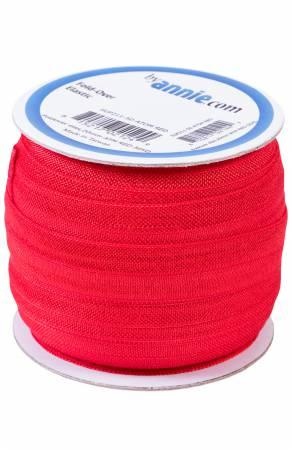
Fold-Over Elastic 3/4"-Atom Red SUP211-50-AR
We especially love using fold-over elastic for finishing the edges of mesh fabric for pockets in purses and bags. (Care and instructions: Machine wash warm, do not bleach. Tumble dry at medium heat.) Not working with mesh? Fold-over elastic is perfect for finishing a neckline or wristbands on a special outfit. It also beautifully finishes the edges of diapers or diaper covers to securely fit your special baby. 20mm wide, nylon. Available in 14 terrific colors. Directions for use: Choose the side that matches best. One side of fold-over elastic is extra shiny for a fashion finish. The other side features a matte finish for a more subtle finish. Position the edges of fabric in center of fold-over elastic. Fold elastic over raw edges and pin at beginning. For smooth edges: Set the stitch to a straight stitch or a narrow, medium-length zig-zag. Carefully guide fabric and fold-over elastic under machine needle and stitch. For gathered edge: Guide fabric and fold-over elastic with one hand as you stretch fold-over elastic tightly with other hand. Then straight or zig-zag stitch on edge of fold-over elastic, catching all layers.
Brand: ByAnnie
Category: Arts & Entertainment > Hobbies & Creative Arts > Arts & Crafts > Art & Crafting Materials > Embellishments & Trims > Elastic > Fold-Over Embellishments